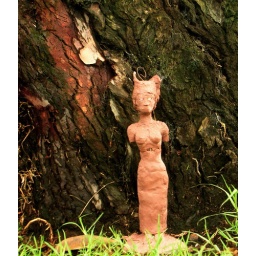
Someone left this statue at the base of a tree about to be cut down near Lake Merritt.